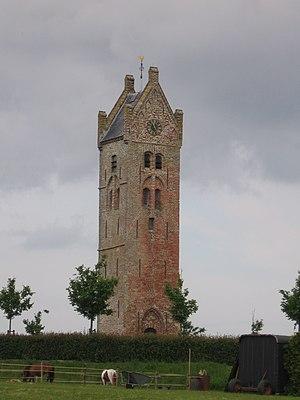
Furdgum est un village de la commune néerlandaise de Waadhoeke, dans la province de Frise.